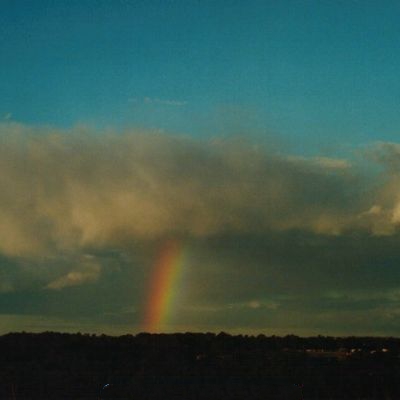
Cloud type: Stratocumulus (Sc)